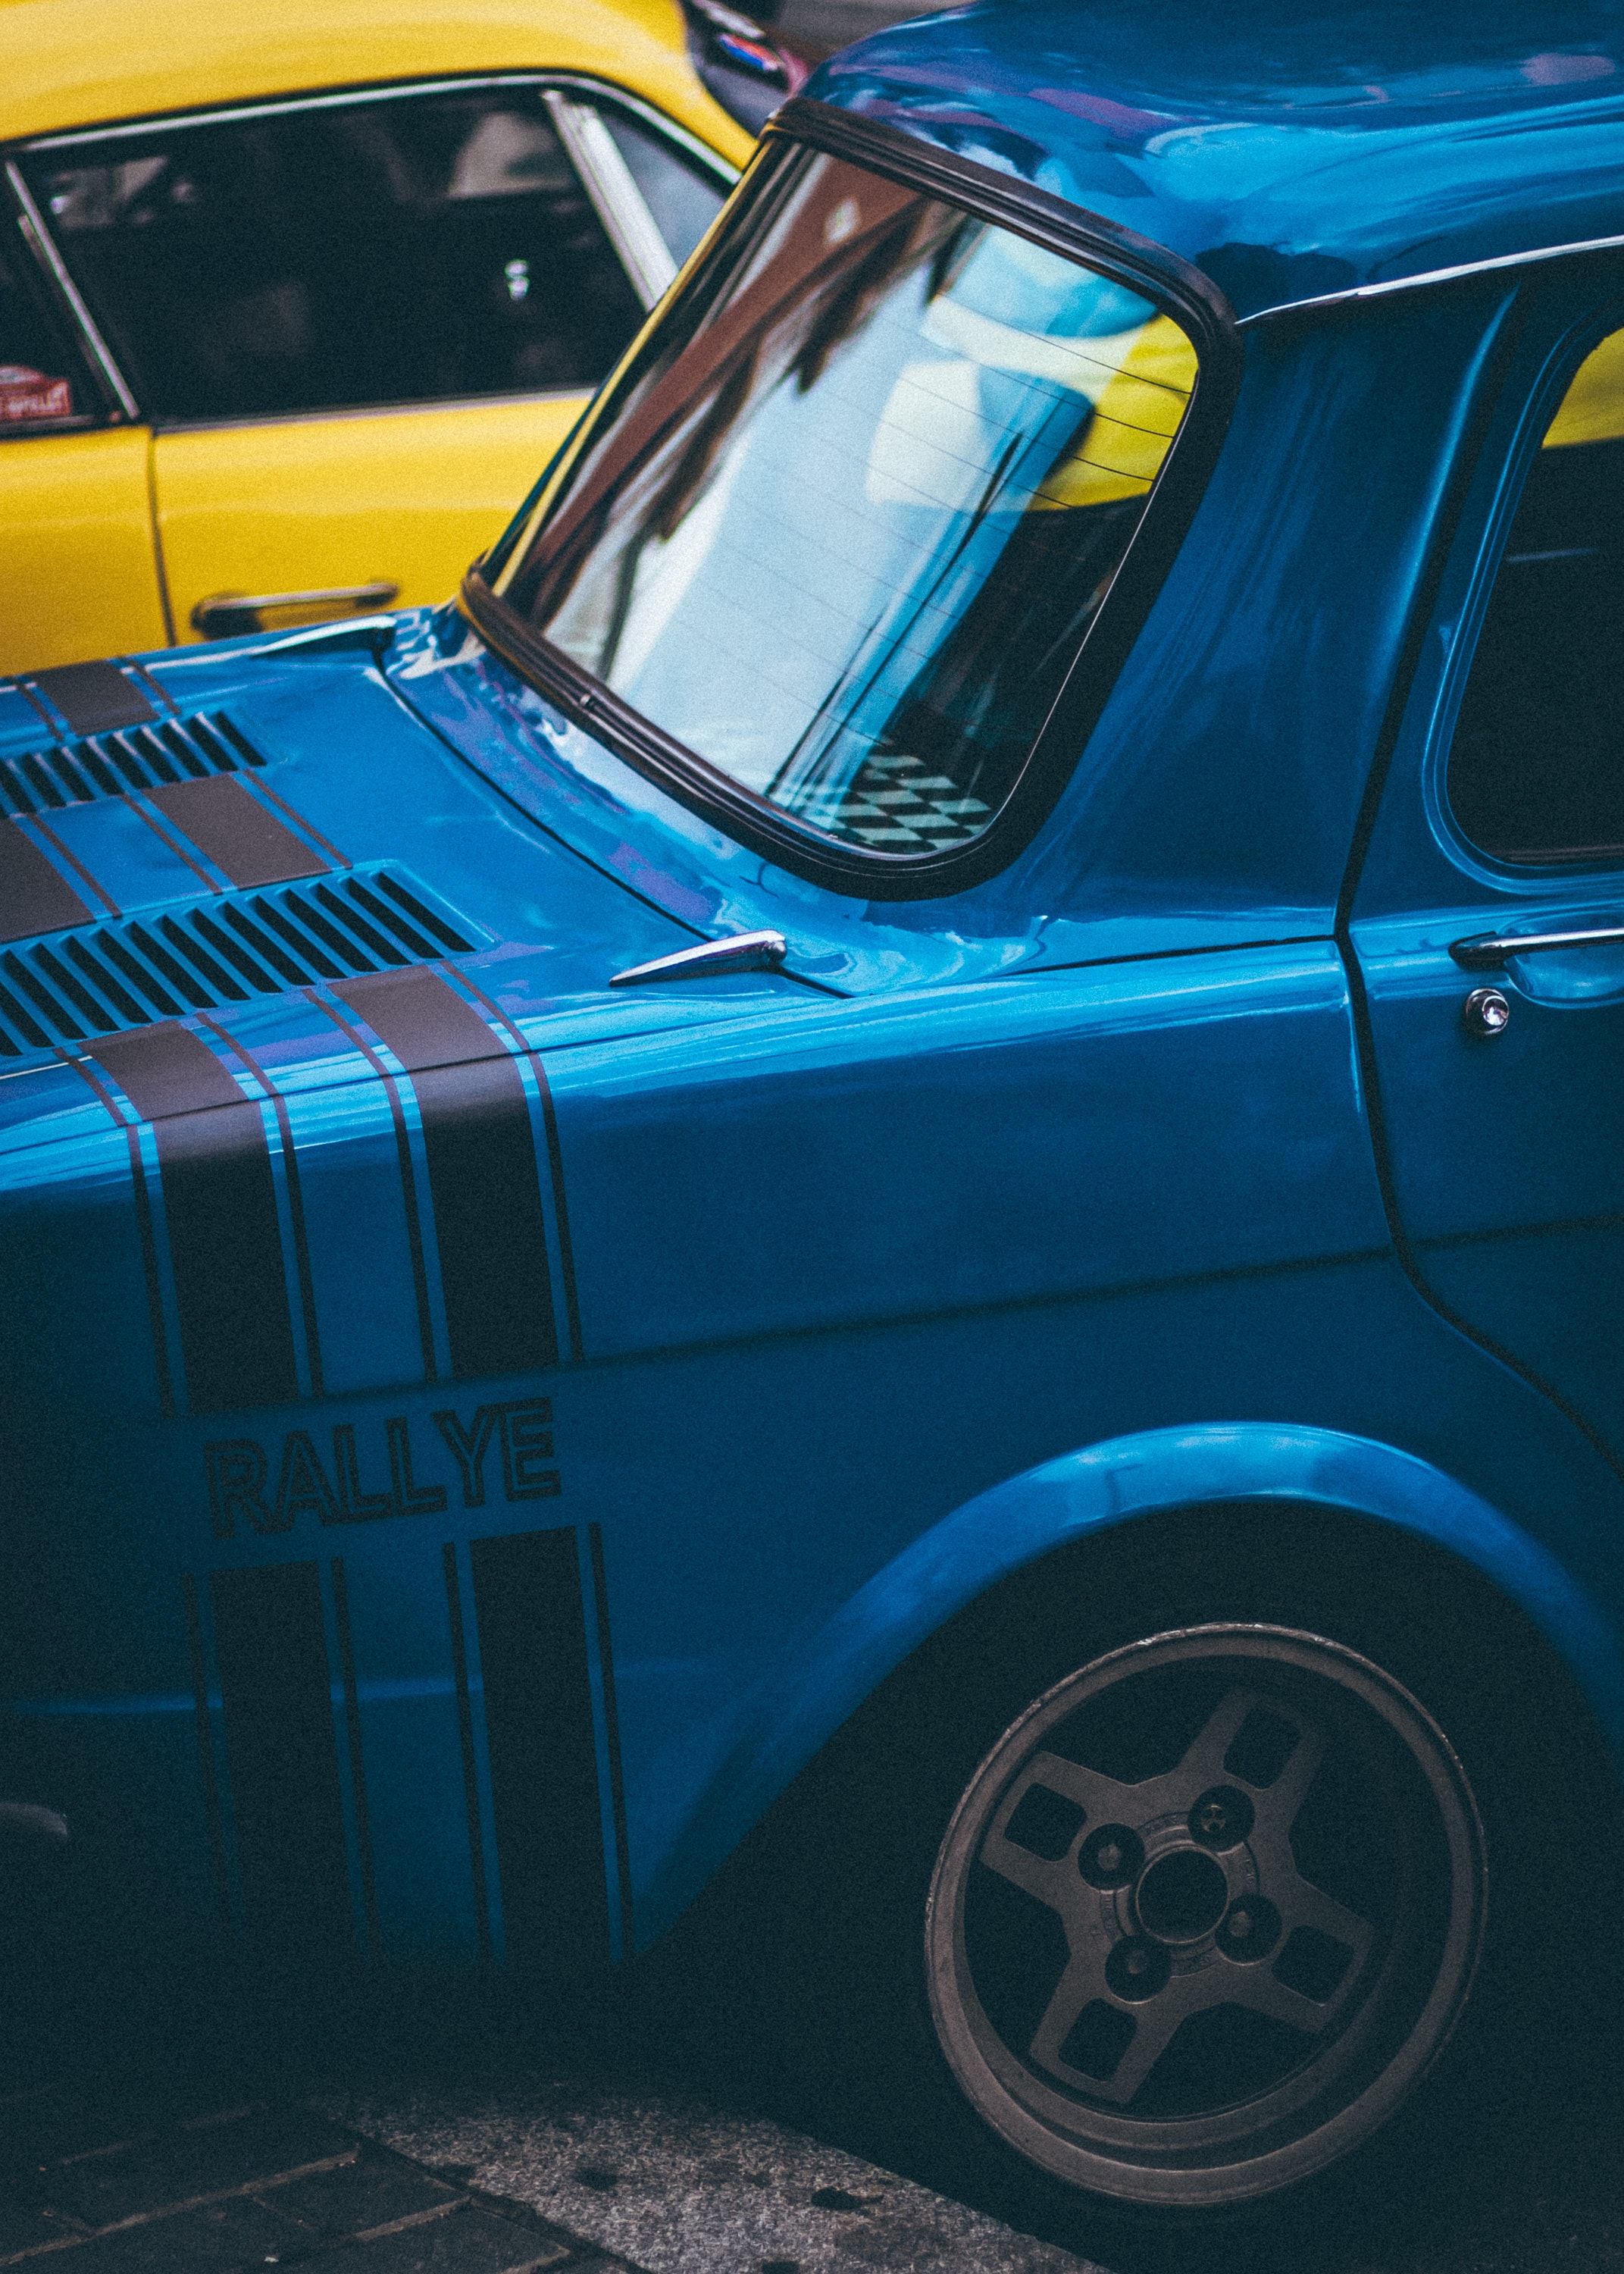
car, blue, motor vehicle, yellow, vehicle, automotive design, electric blue, automotive exterior, wheel, classic, compact car, vintage car, automotive wheel system